Algodones Dunes

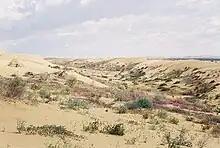
North Algodones Dunes Wilderness – vegetation not disturbed by recreational vehicles

As they are the largest dune ecosystem in the United States, there are many species which are endemic to the Algodones system, so the region overall is biologically unique on a global scale. The Algodones were once part of an even greater dune system that now resides primarily in the Mexican state of Sonora, with a few extensions also in southwestern Arizona, especially in the vicinity of Yuma. Accordingly, it is likely that many of the species presently known only from the Algodones also occur in the Gran Desierto de Altar in Mexico, but this is difficult to ascertain without biological surveys of the latter area.